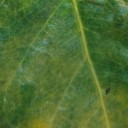
Label: Cerscospora